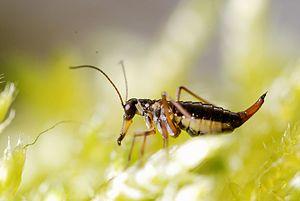
Boreus hyemalis, la « puce des neiges », est une espèce d'insectes de l'ordre des mécoptères, de la famille des Boreidae. L'appellation « puce des neiges » est aussi associée à d'autres espèces d'arthropodes, des collemboles comme Hypogastrura harveyi et Hypogastrura nivicola.